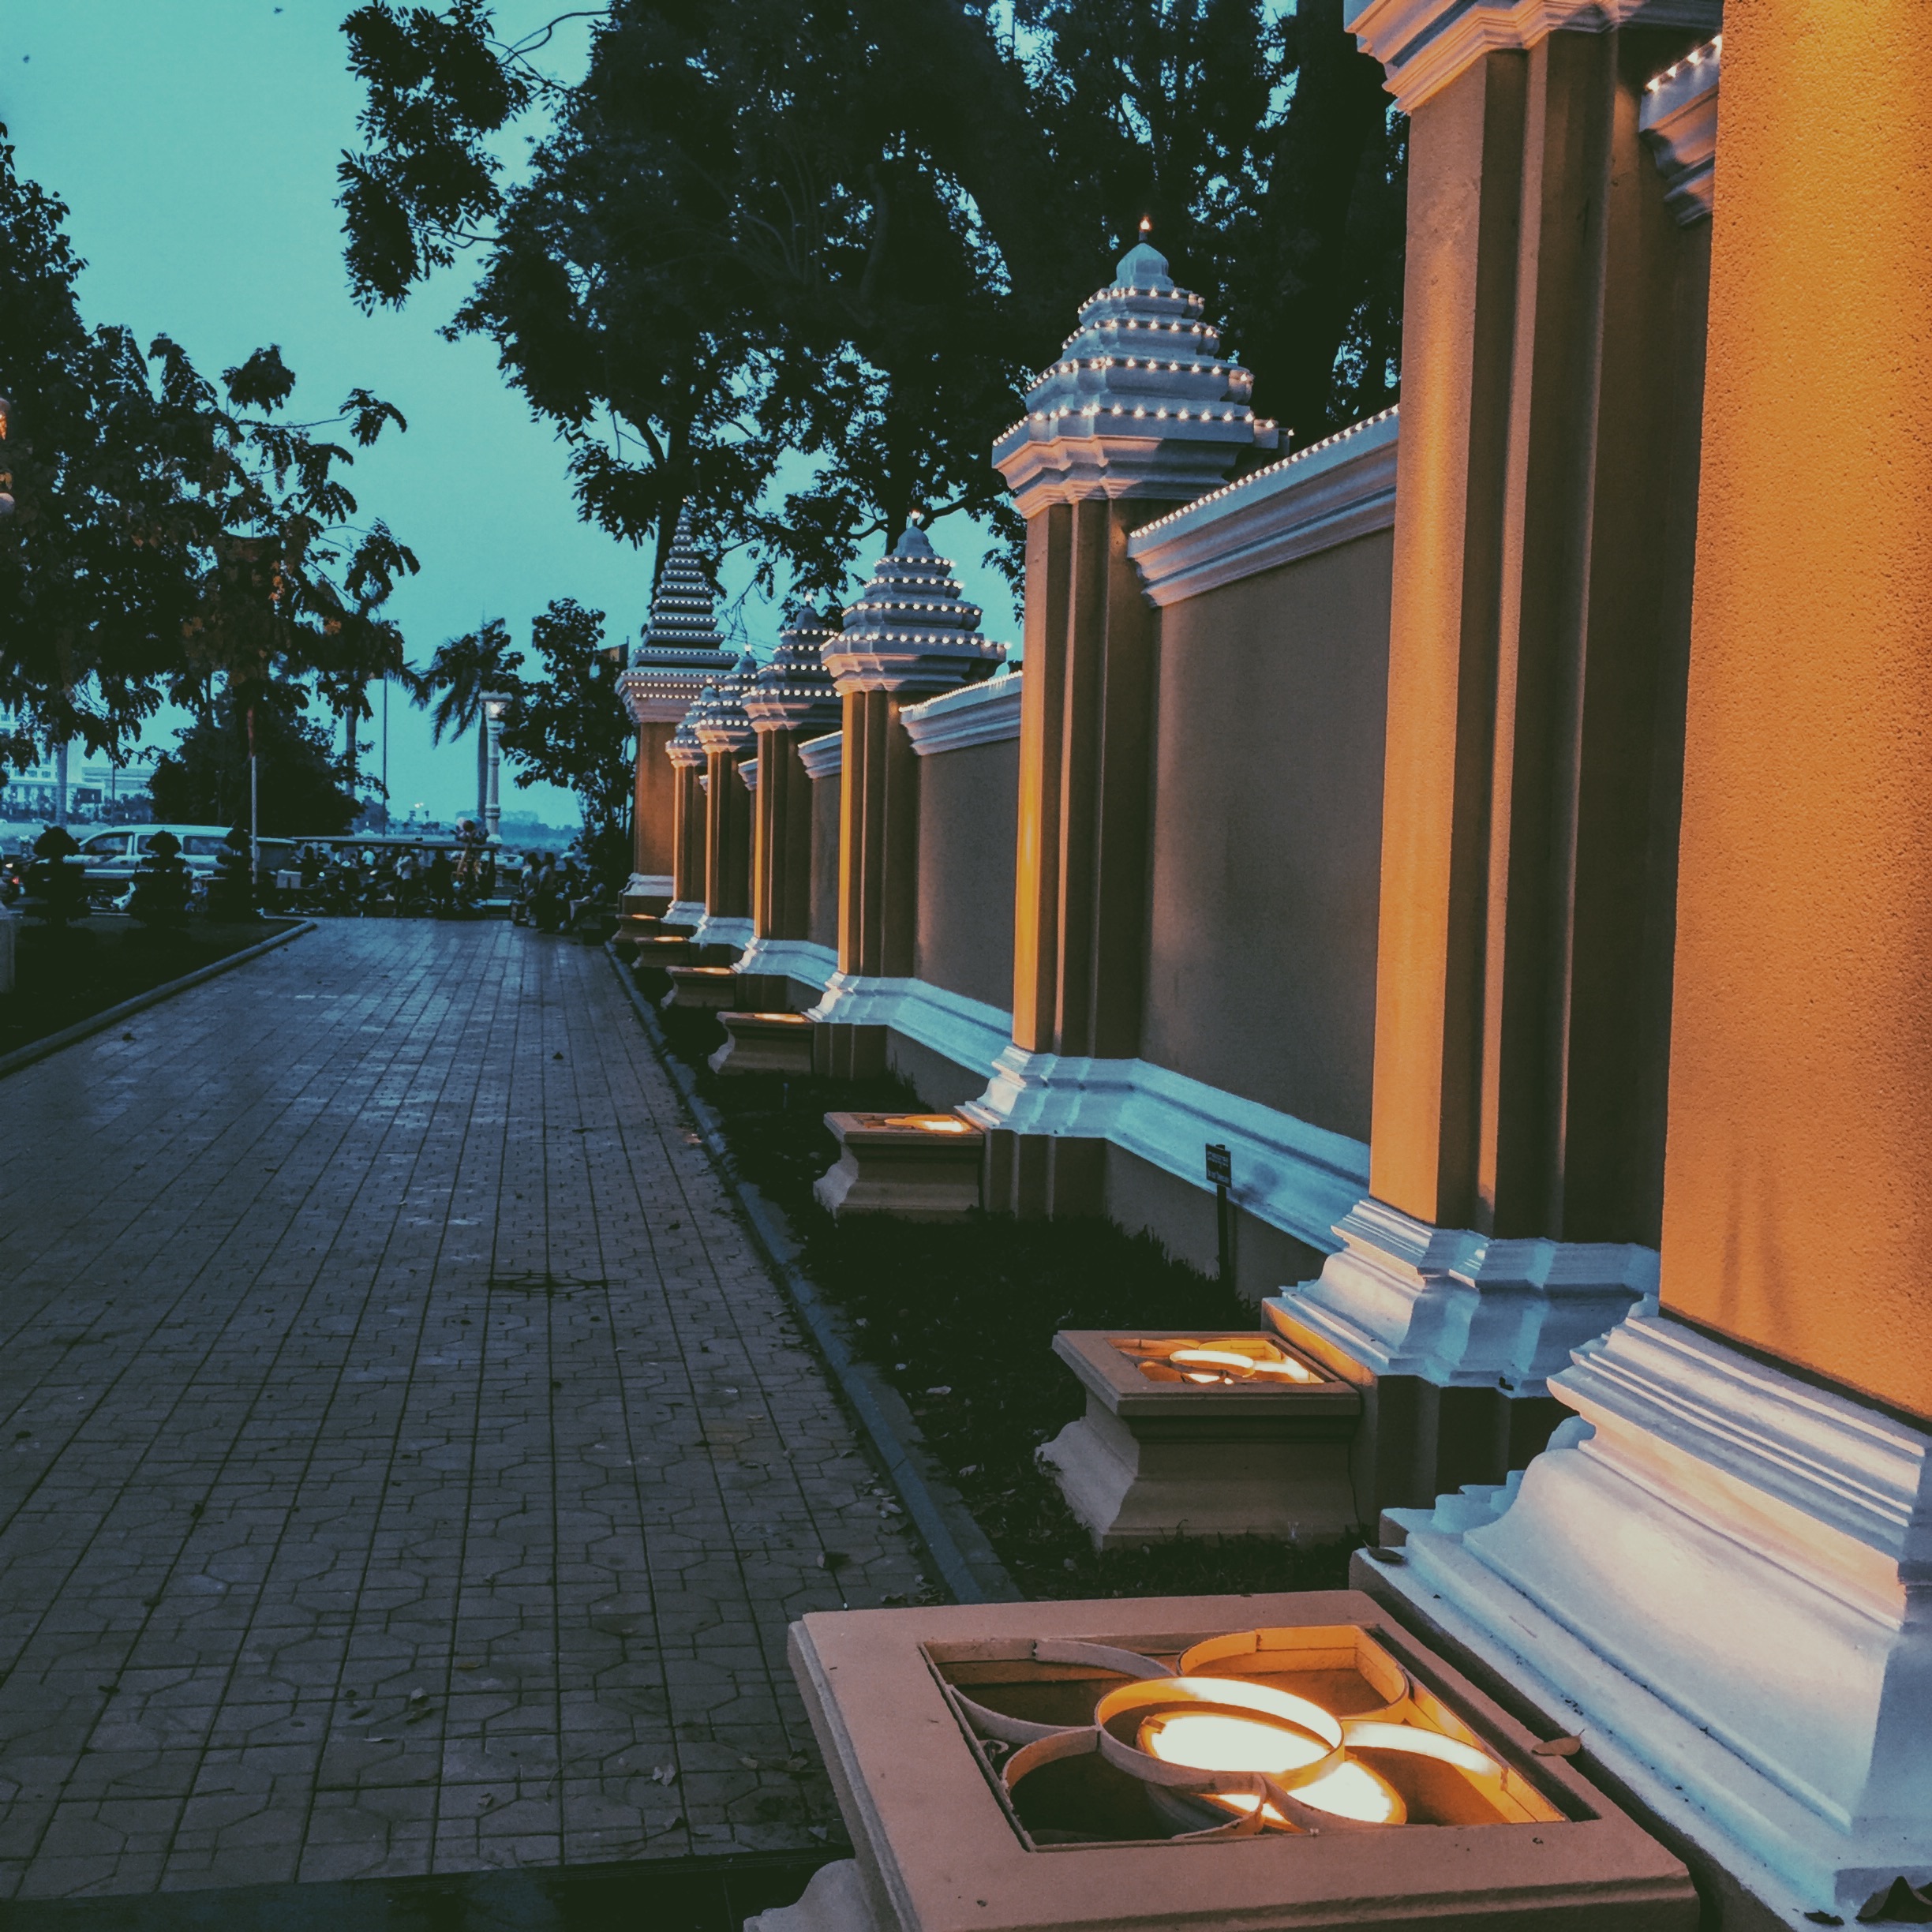
home, swimming pool, backyard, property, courtyard, estate, outdoor structure